Mark Waid

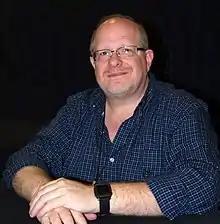
Waid at the East Coast Comicon in Secaucus, New Jersey

Mark Waid (born March 21, 1962) is an American comic book writer best known for his work on DC Comics titles "The Flash", "Kingdom Come" and "" as well as his work on "Captain America", "Fantastic Four" and "Daredevil" for Marvel. Other comics publishers he has done work for include Fantagraphics, Event, Top Cow, Dynamite, and Archie Comics.